Ross seal

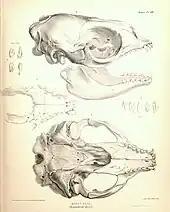
Sketch of the Ross seal skull

Ross seal males reach a length of about and weight of ; females are slightly larger at . A molecular genetic based technique has been established to confirm the sex of individuals in the laboratory. Pups are about and at birth. The coat is colored dark-brown in the dorsal area and silvery-white beneath. At the onset of the Antarctic winter, the coat fades gradually to become light brown. At close range, the Ross seal can be easily identified by its large eyes, which are up to in diameter. They also have shorter muzzles.